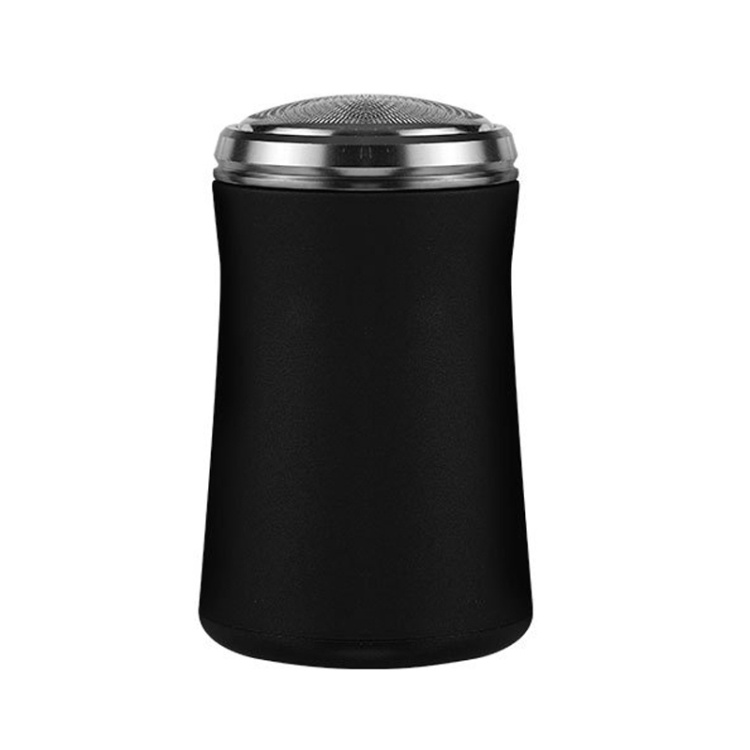
Pocket Size Washable Electric Razor USB Rechargeable Travel Shavers for Men, Pocket  Black, Pocket  Green
1. USB rechargeable washable shaver for beard shaving, face trimming 2. Turbine 6-blade floating cutter head with high-speed silent motor, idling up to 6600 rpm, self-grinding cutter head, the blade becomes sharper with use 3. Mini Portable: The razor can be easily put into a jeans pocket, very suitable for carrying around. Clean your beard for perfect styling anytime, anywhere. 4. Precise shaving: 0.1mm ultra-thin stainless steel membrane, more comfortable shaving. It removes hair from the root for a clean shave. 5. Washable: IPX7 waterproof, fully washable. You can also unscrew the blade foil and wash it under the tap to keep it clean and rust-free. 6. Fast charging: 1 hour fast charging, usb interface, can be used while charging, and can be connected to a computer, notebook, power bank, etc. for charging. Specification: 1. Blades: 6 blades 2. Rated voltage: 5V 3. Rated power: 5W 4. Charging method: USB charging 5. Charging time: 1 hour fast charge 6. Use time: more than 60 minutes 7. Size: 7 x 4.1cm Specification: Package Weight One Package Weight 0.12kgs / 0.27lb One Package Size 15cm * 10cm * 6cm / 5.91inch * 3.94inch * 2.36inch Qty per Carton 194 Carton Weight 30.00kgs / 66.14lb Carton Size 50cm * 50cm * 60cm / 19.69inch * 19.69inch * 23.62inch Loading Container 20GP: 177 cartons * 194 pcs = 34338 pcs 40HQ: 412 cartons * 194 pcs = 79928 pcs
Brand: Mira Sales
Category: Health & Beauty > Personal Care > Shaving & Grooming > Electric Razors > Rotary Electric Razors